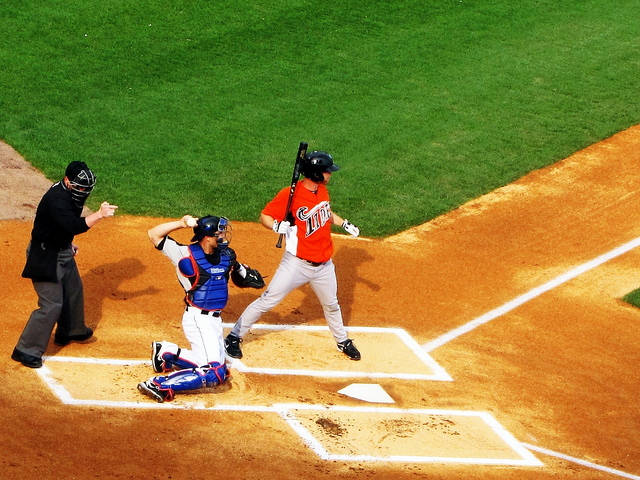
những người đàn ông đang chơi bóng chày trên sân